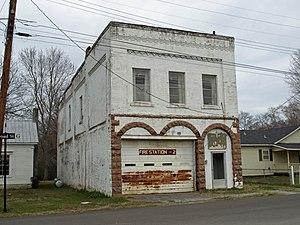
Gurley est une municipalité américaine située dans le comté de Madison en Alabama.